Maria Vetulani de Nisau

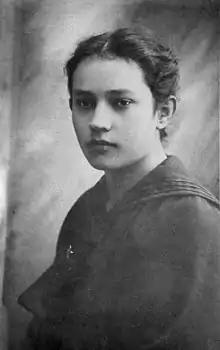

Maria de Nisau née Vetulani (27 November 1898 – 2 September 1944) was a Polish woman soldier, combatant for Poland's independence, and participant in the Polish-Ukrainian War and World War II. She was killed by the Germans during a massacre of the Warsaw Uprising hospitals, where she was being treated for injury she sustained as a member of the Polish resistance (Armia Krajowa).